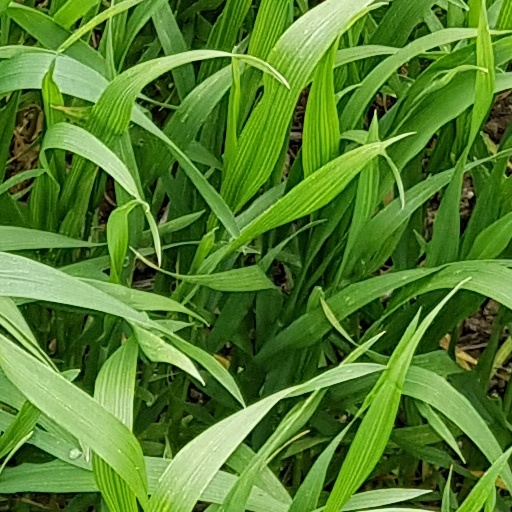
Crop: wheat